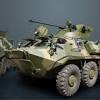
Label: BTR